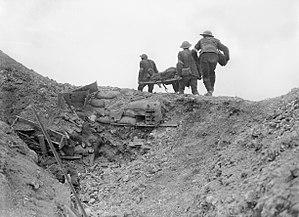
La bataille de la crête de Thiepval est une bataille de la Première Guerre mondiale qui se déroula du 25 au 28 septembre 1916, au cours de la Bataille de la Somme.